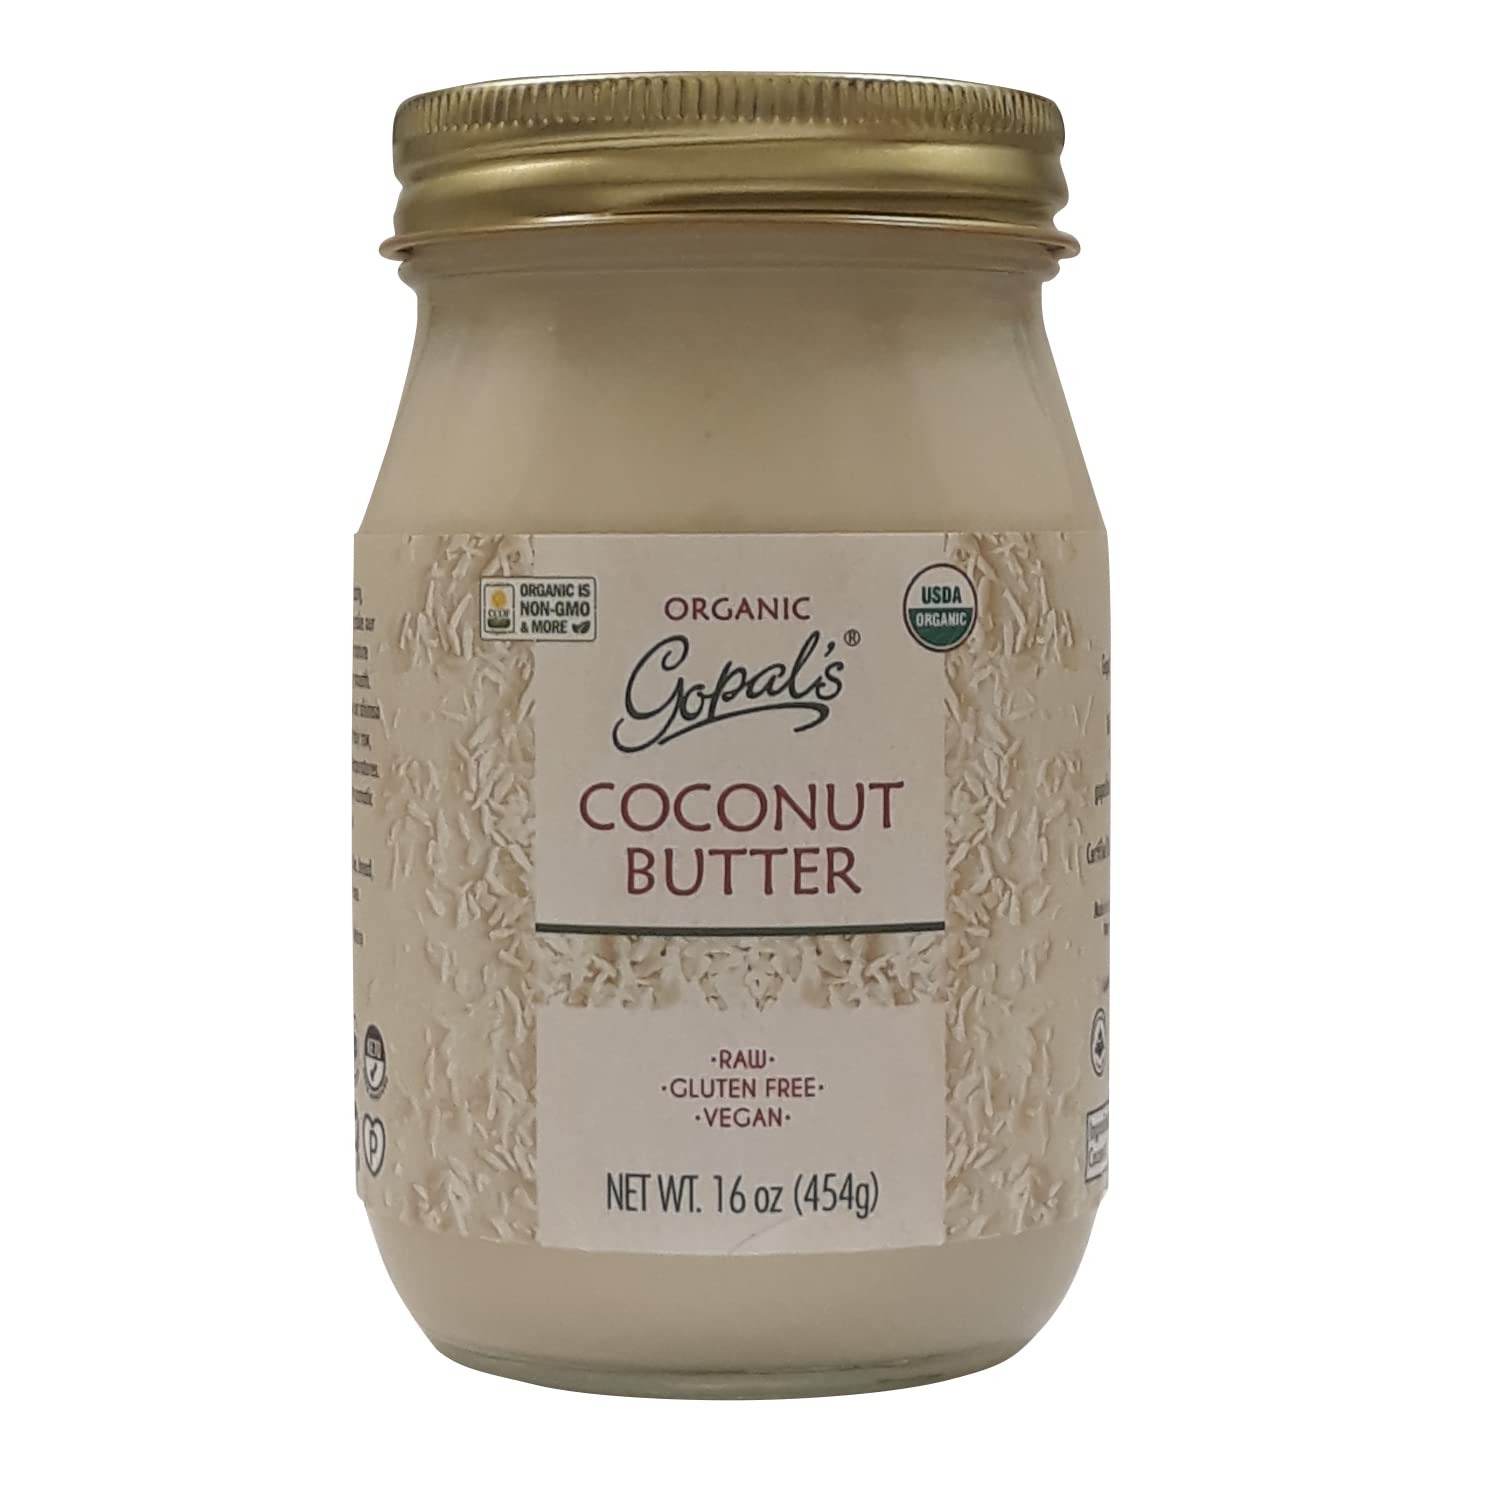
Item Name: Gopal's Raw Organic Coconut Butter from 100% Organic and Non-GMO Coconuts, USDA Certified – Gopal’s Coconut Butter 16 oz (453g)
Bullet Point 1: 100% RAW AND ORGANIC – Gopal's coconut butter is naturally extracted by scooping the white flesh of organic mature coconuts and ground to a semi-solid white creamy paste for incredibly fresh taste and aroma.
Bullet Point 2: HIGH QUALITY AND CERTIFIED – Gopal’s sources the freshest organic coconuts which adheres to USDA certified organic and Non-GMO guidelines to deliver healthy food by keeping the environment healthy too.
Bullet Point 3: VERSATILE AND HEALTHY – Raw Coconut butter is a healthier alternative to butter and other vegetable oils. Gopal's aromatic and versatile spread can be put on curry, stuffed in dates, drizzled on top of cold foods, tossed with fruits or added to a smoothie.
Bullet Point 4: NO REHEATING REQUIRED – No more wait for butter to melt before use! Gopal's raw organic coconut butter always stays creamy with fresh coconut aroma for instant use.
Bullet Point 5: EASY TO USE PACKAGING – Simply use Gopal’s Organic Coconut Butter straight from the glass jar and keep it fresh and creamy with the resealable lid. Store Cool and Dry.
Product Description: <p><strong>Gopal&rsquo;s Coconut Butter</strong><br />Gopal&rsquo;s sources the freshest organic coconuts available. Gopal&rsquo;s Coconut Butter has a slightly natural sweet and creamy flavor with a similar texture to nut butter. Research has shown that coconuts may support already healthy brain, blood, hormone and digestive health. Rich in lauric acid (MCT&rsquo;s), it may also help boost metabolism, sustain the immune system and keep the body healthy.<br /><br />We use no artificial ingredients whatsoever and our facilities are completely gluten and peanut free. <br /><br />Our Organic Coconut Butter is Vegan and Keto-Friendly. It is processed in Texas, USA.<br /><br /><strong>A portion of the proceeds is given to support cow protection.</strong><br /><br /><strong>Texture and Usage</strong><br />The texture of coconut butter is highly dependent on temperature, consisting of 65% pure coconut oil which has a melting point of 76F. In such case, some of the oil will most likely separate. Our coconut butter is simply 100% pure organic coconut. If any separation occurs just warm it up, stir, and let cool for a creamy taste and a perfect texture. Gopal&rsquo;s organic coconut butter always stays fresh and creamy in the glass jar with lid. <br /><br />Gopal&rsquo;s creamy white organic butter with fresh coconut aroma is great for preparing healthy treats with the endless options!<br /> <br />Coconut butter is also used by traditional cultures throughout the world for many different applications other than food. It's a better and all-natural alternative product for skin and hair compared to product with synthetics.<br /> <br /> No refrigeration required after opening. Best consumed by the &ldquo;Best By&rdquo; date noted on the product.</p>
Value: 16.0
Unit: Ounce

Price: 12.99